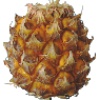
Label: pineapple_mini